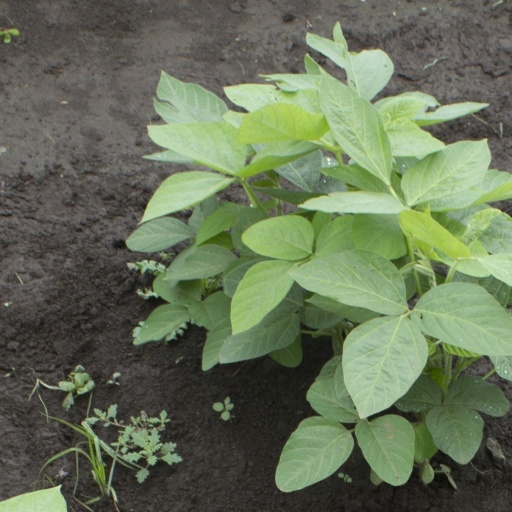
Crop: soybean